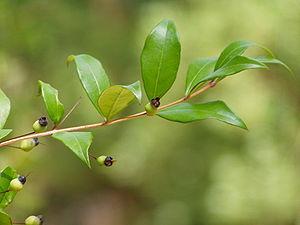
Le myrte est une plante de la famille des myrtacées.